West Hill, Toronto

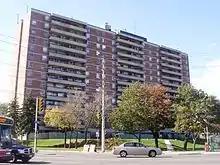
High-rise apartment buildings were erected in West Hill during the 1970s, largely along Kingston Road.

Road and traffic access to the neighbourhood quickly improved. During the 1960s, new bridges were built spanning the deep sections of Highland Creek on Lawrence, Morningside and Kingston. This allowed direct access to the new Highway 401 to the east and west. The introduction of the GO Train at Guildwood Station allowed direct commuter connections into the city. The completion of the Bloor-Danforth subway line to Warden Station allowed more frequent TTC bus service into the neighbourhood. Service improved again when the subway was extended to Kennedy Station